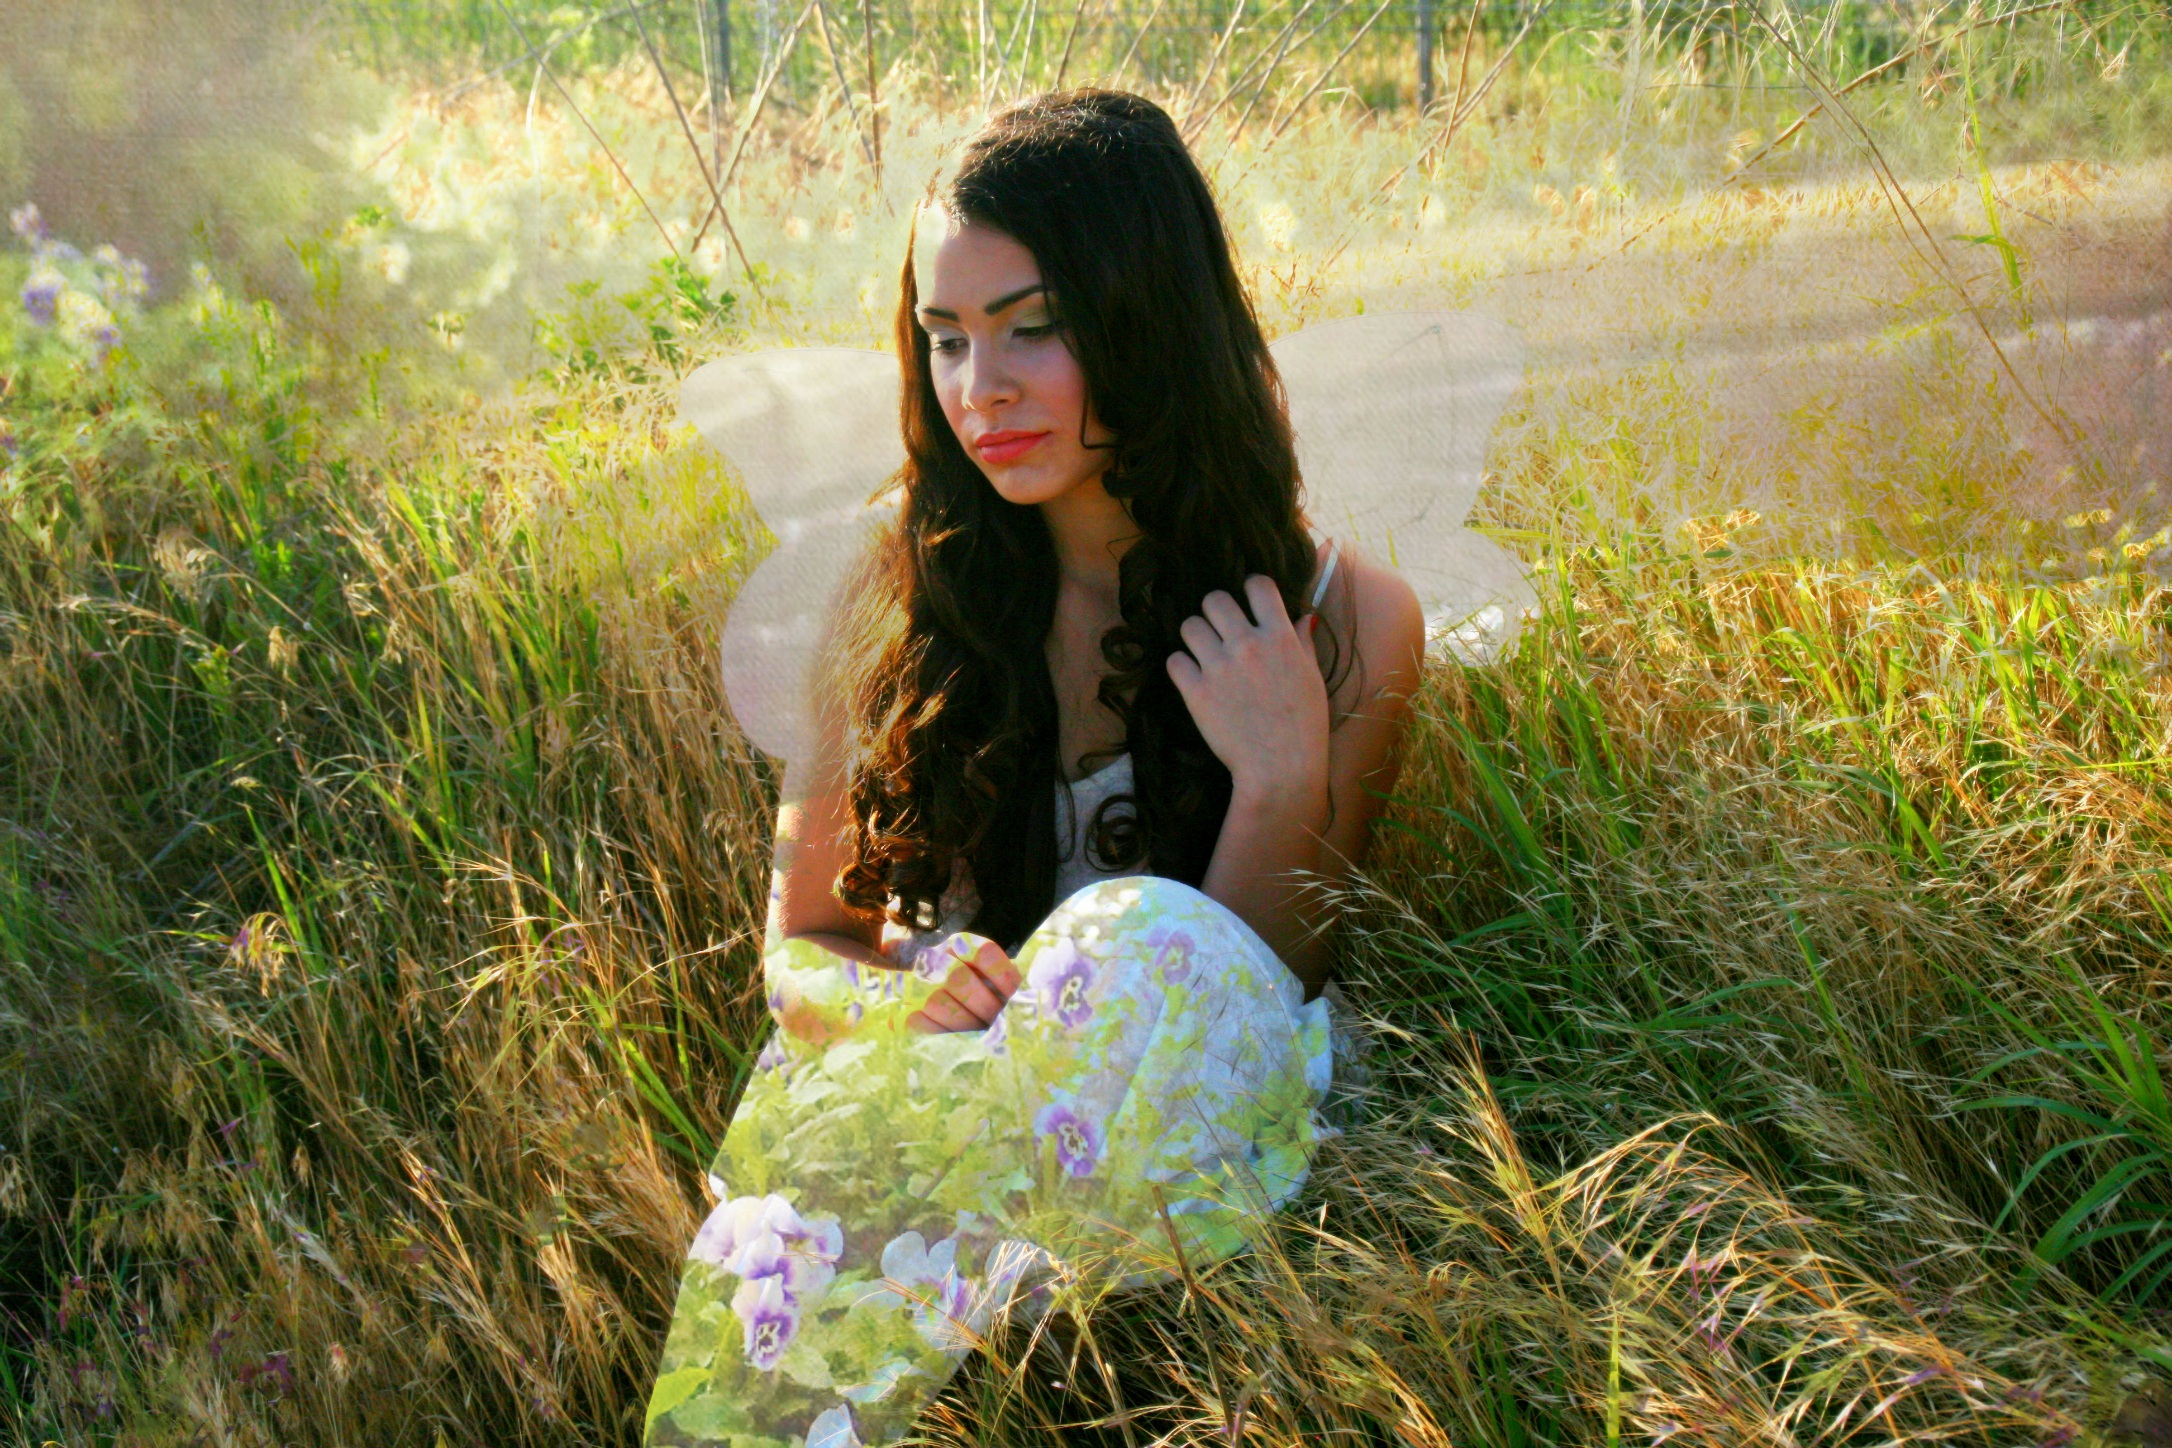
nature, forest, grass, girl, woman, lawn, photography, meadow, sunlight, leaf, flower, model, spring, green, autumn, season, dress, wings, beauty, magic, woodland, habitat, fairy, photo shoot, portrait photography, natural environment